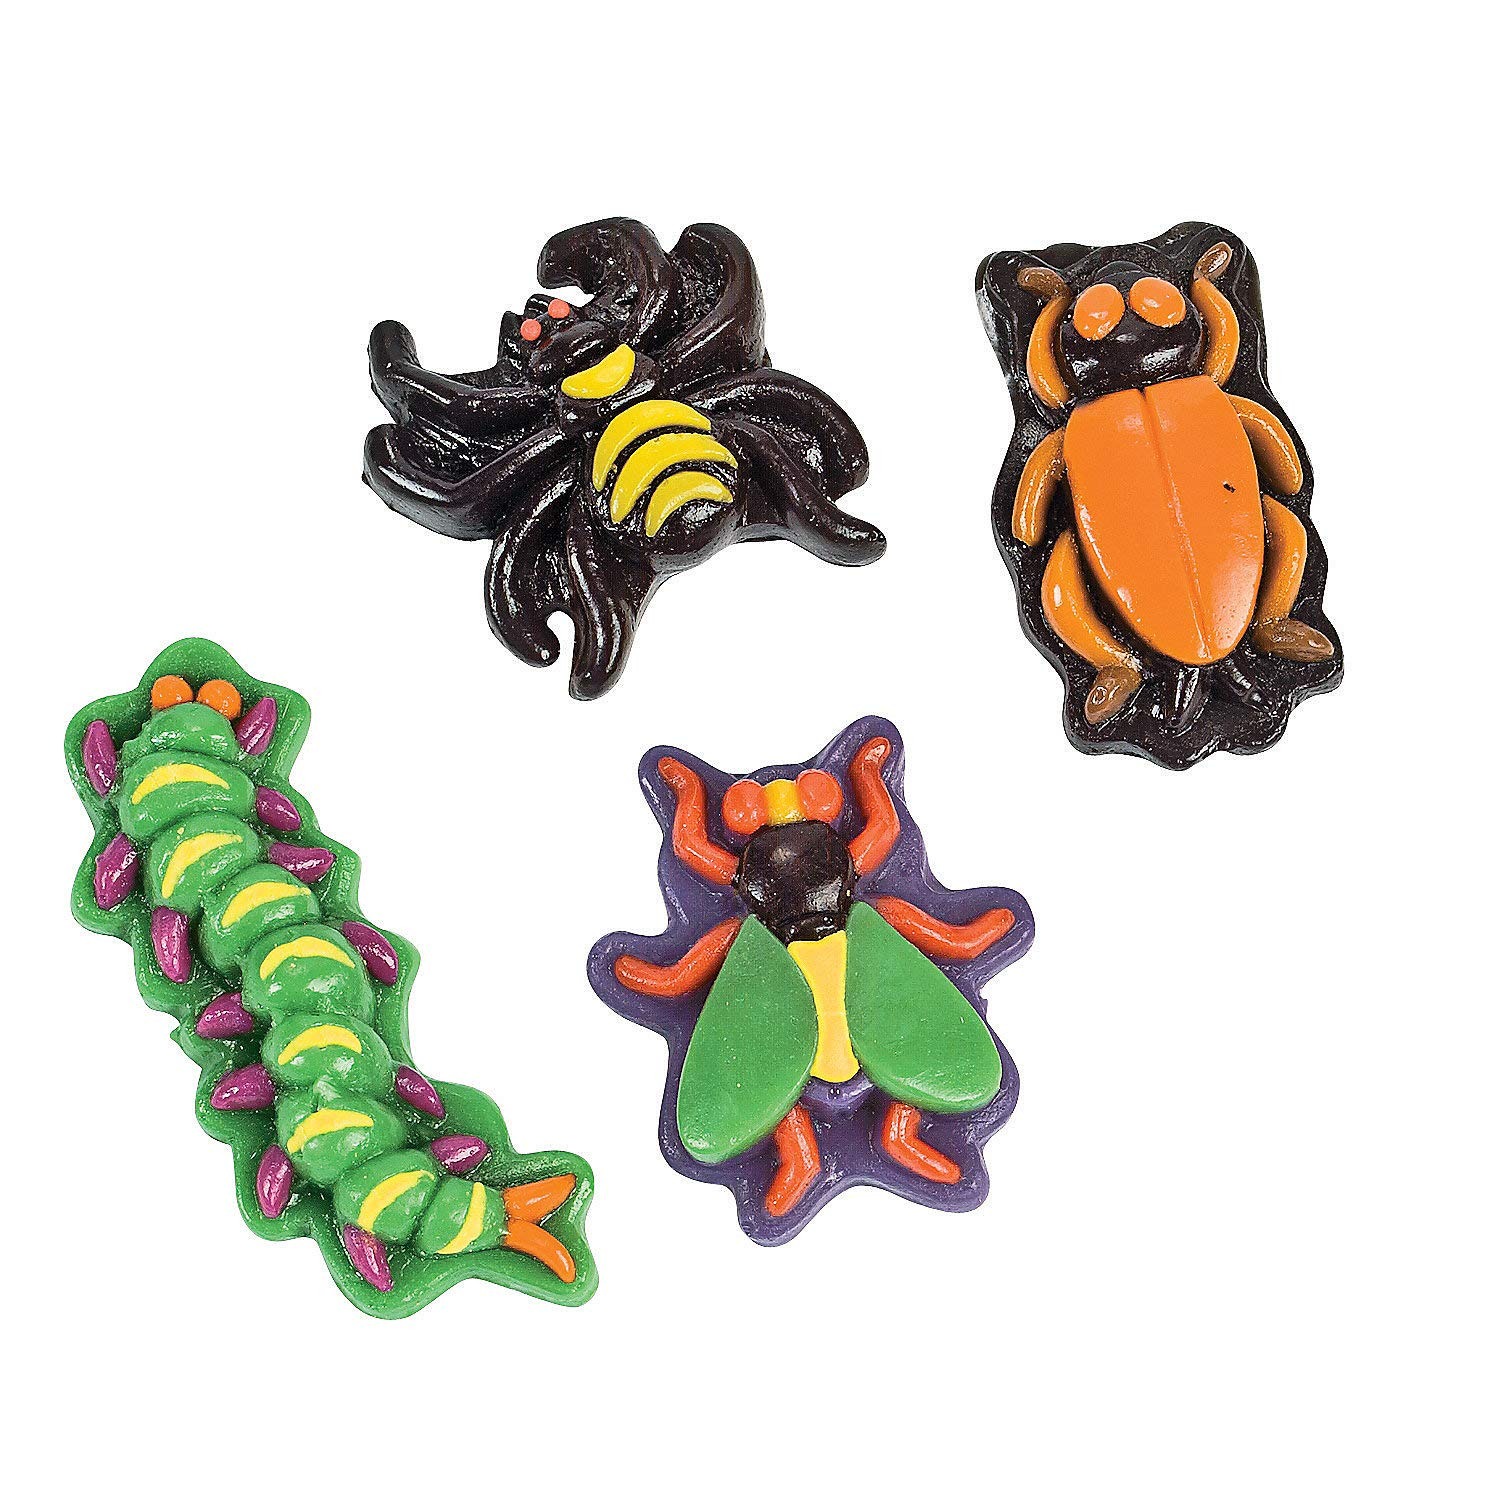
Item Name: Realistic Gummy Bugs - Candy & Goodies - 454G
Bullet Point 1: These Realistic Gummy Bugs will add some freaky flavors to your trick or treaters’ bags.
Bullet Point 2: Mixed fruit flavors
Bullet Point 3: Individually wrapped
Bullet Point 4: Approx. 38 pieces. Total weight, 1 lb.
Bullet Point 5: Fat Free
Product Description: Add these creepy critters to the menu! These Realistic Gummy Bugs will add some freaky flavors to your trick or treaters’ bags. These mixed fruit flavor Halloween treats are individually wrapped and ready to pass out to your Halloween Party guests. Fat-free. Individually wrapped. (Approx. 38 pcs. per unit). Total weight, 1 lb. Fat-free.
Value: 16.0
Unit: Ounce

Price: 19.03